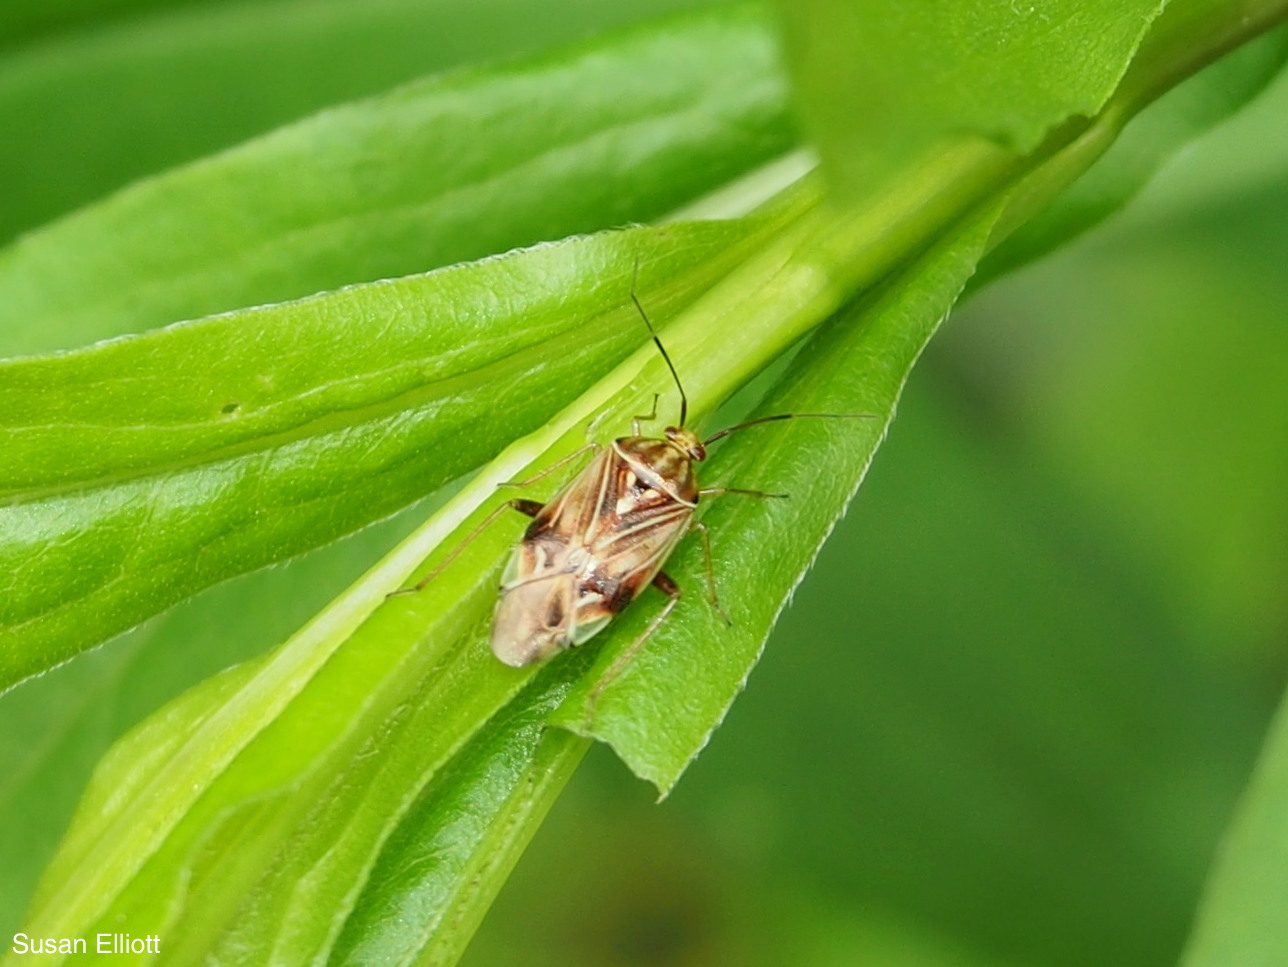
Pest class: lygus_bug